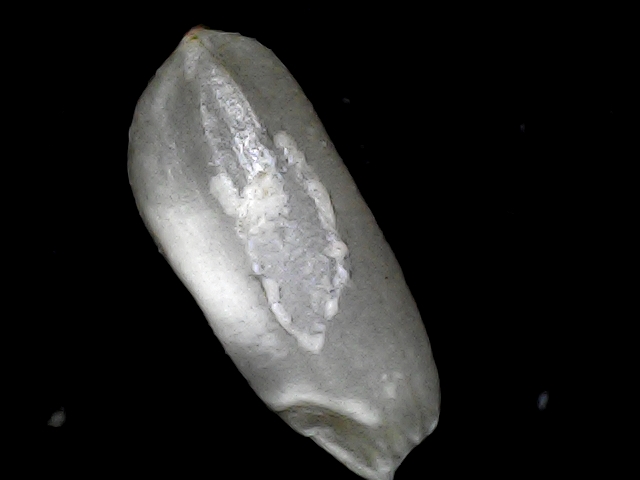
Rice variety: BD33